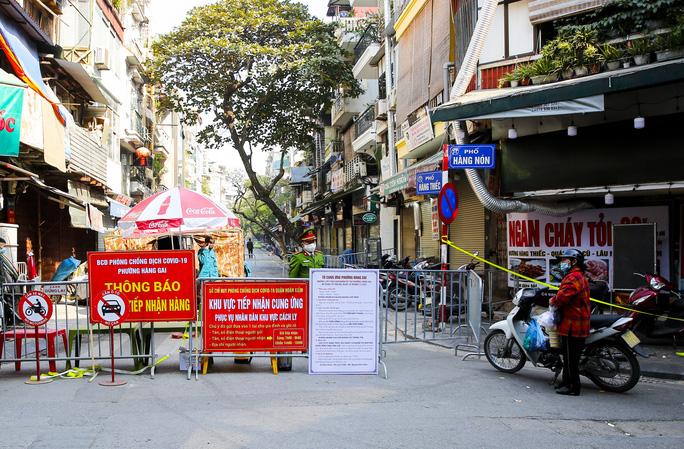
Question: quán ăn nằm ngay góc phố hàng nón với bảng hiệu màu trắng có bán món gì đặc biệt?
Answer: ngan cháy tỏi